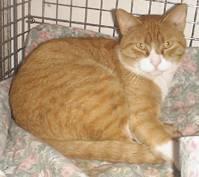
cat